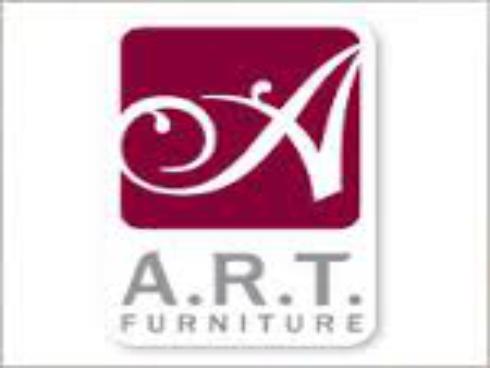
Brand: ART Furniture
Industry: Necessities